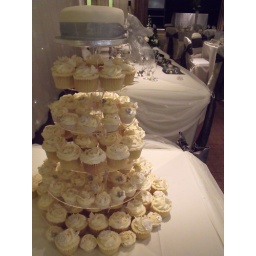
ivory and silver theme with top table in the background